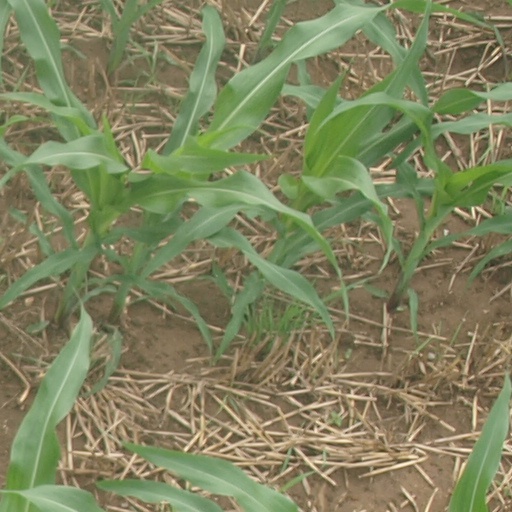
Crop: maize; corn